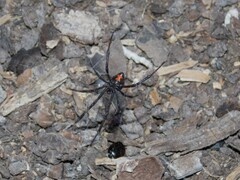
Species: Lactrodectus_hesperus